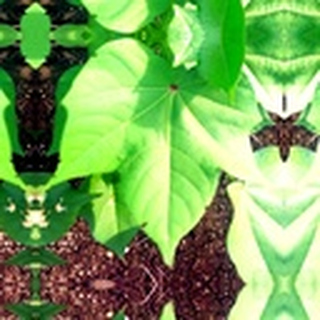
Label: healthy_cotton